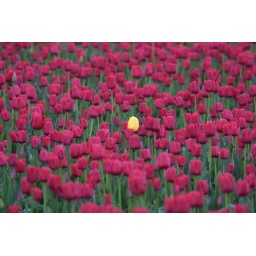
A yellow tulip in a field of red